Käthe Dorsch

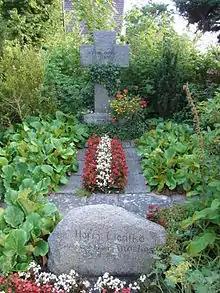
Grave of Harry Liedtke and his spouses Käthe Dorsch and Christa Tordy in Pieskow, Bad Saarow

Dorsch died on 25 December 1957 of liver disease. She is buried at the cemetery of Bad Saarow-Pieskow alongside ex-husband Harry Liedtke and his wife Christa Tordy. A memorial stands at Waldfriedhof Dahlem in Berlin.